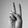
ASL letter: V